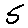
Label: 5